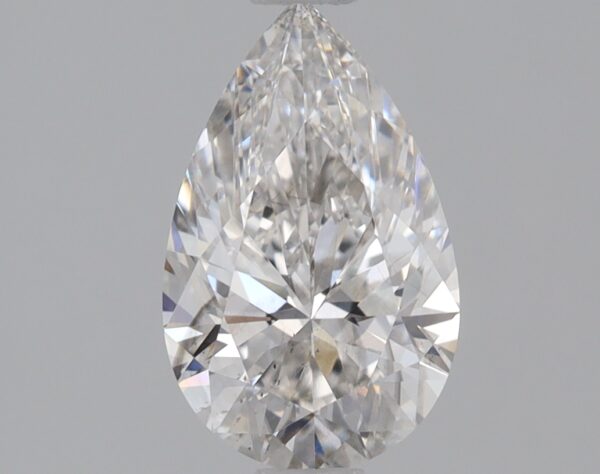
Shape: pear
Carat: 0.9
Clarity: SI1
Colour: H
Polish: EX
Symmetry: EX
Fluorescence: NONE
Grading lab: IGI
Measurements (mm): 8.59 x 5.36 x 3.38